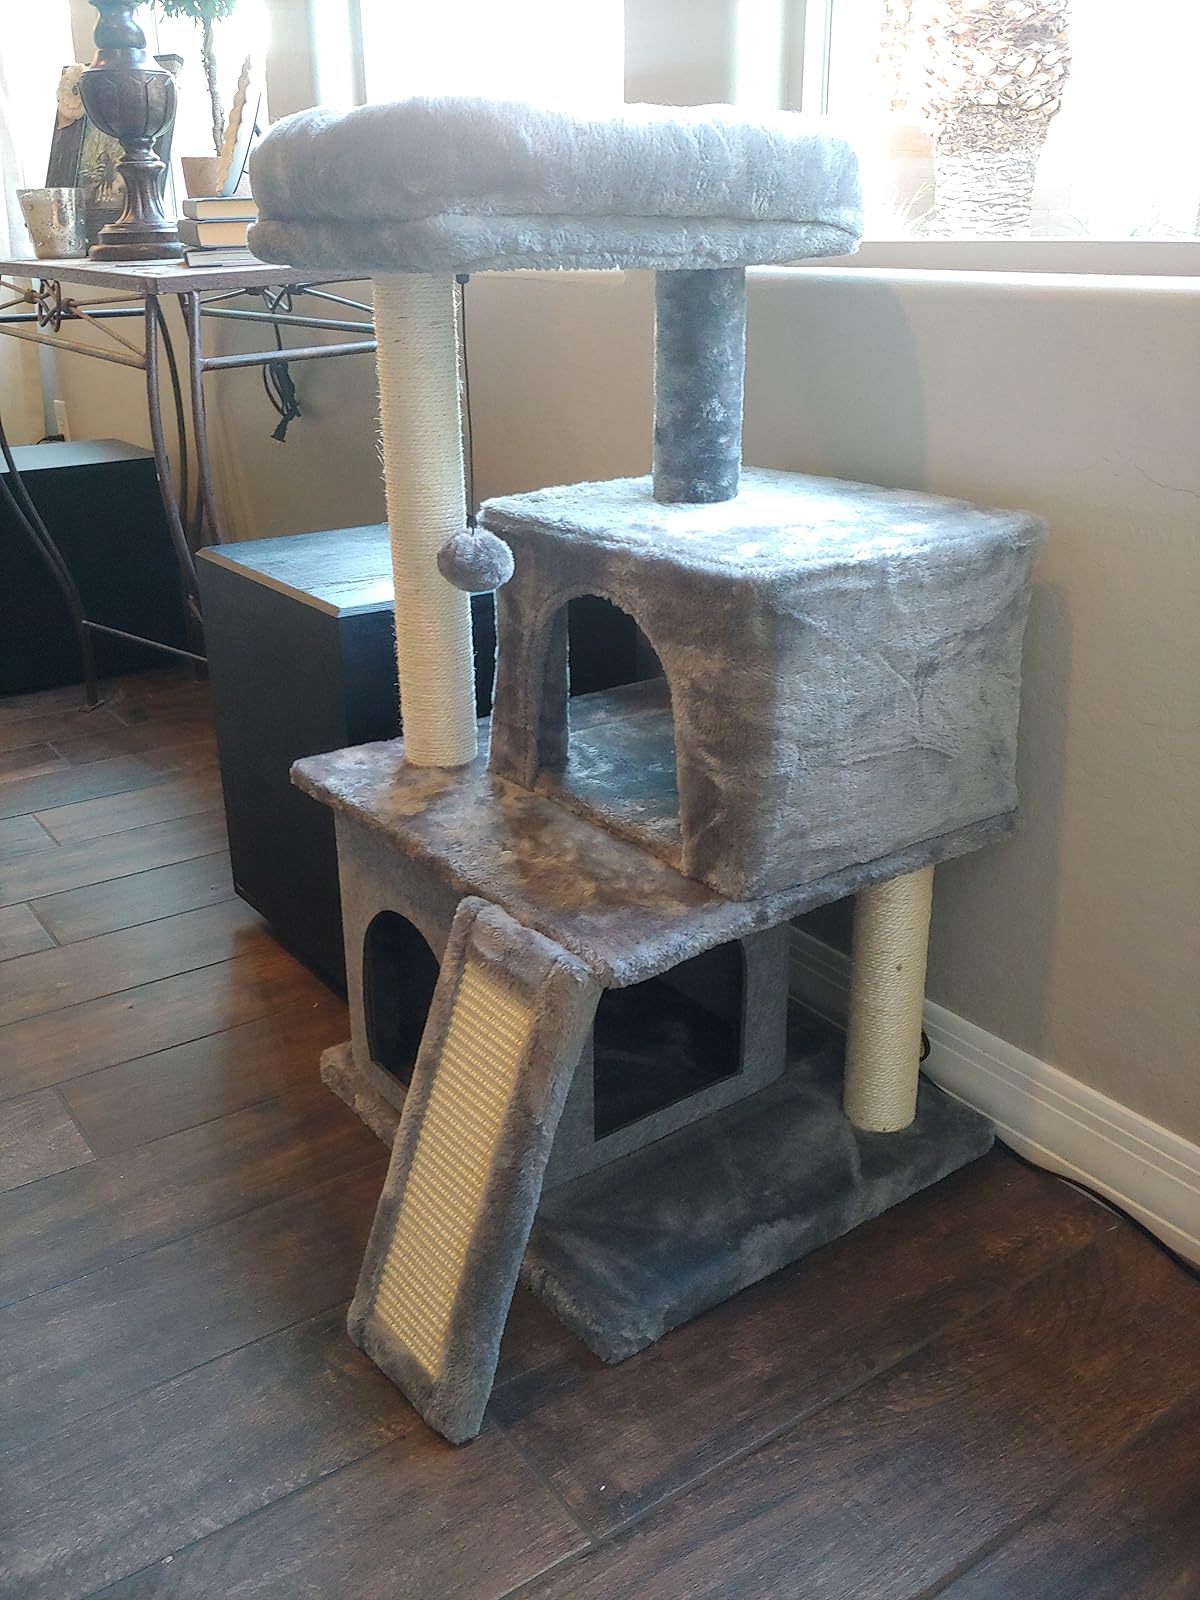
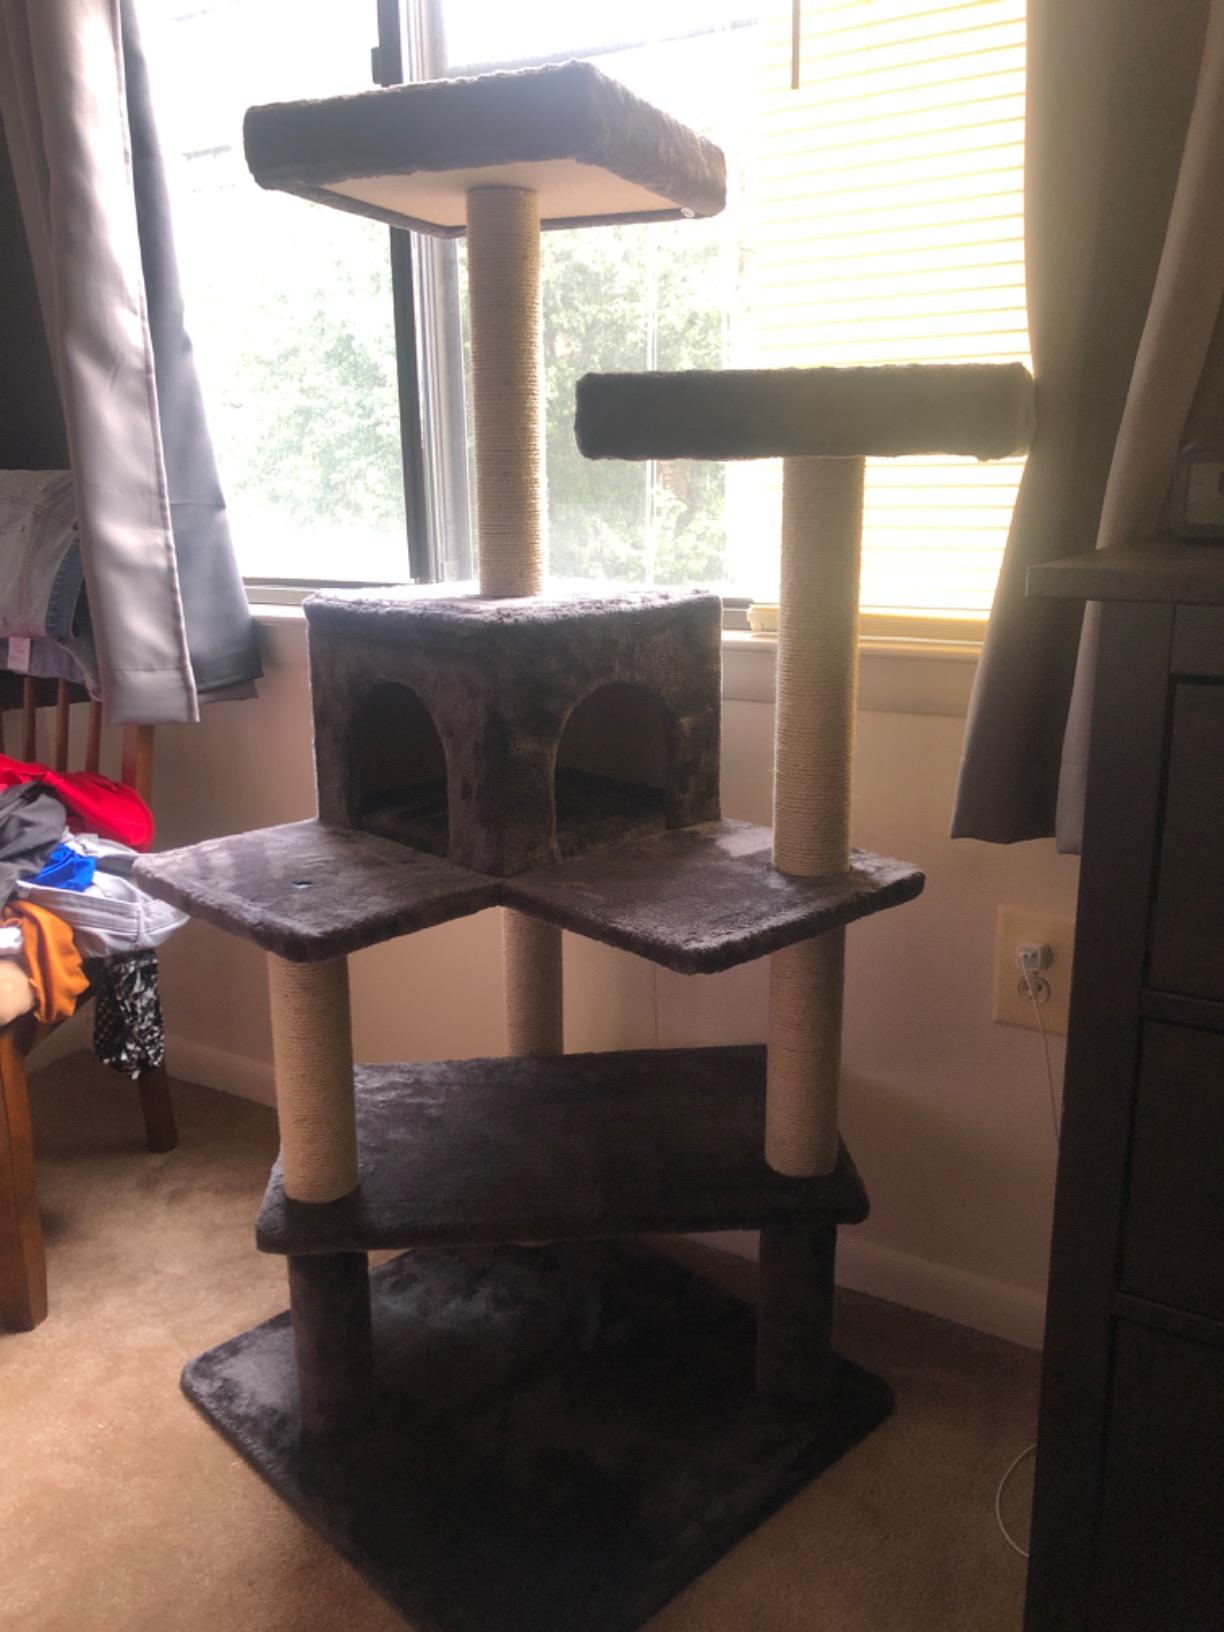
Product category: items_cat tree
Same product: no